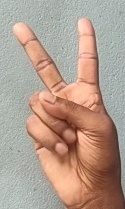
ASL sign: V